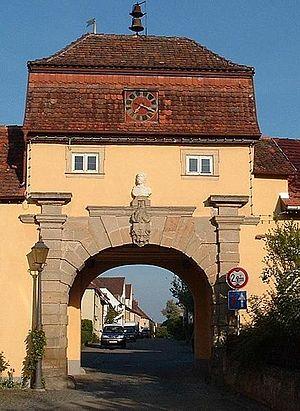
Bartenstein est une ancienne ville du Bade-Wurtemberg intégrée depuis le 1ᵉʳ janvier 1973 à la ville de Schrozberg de l'arrondissement de Schwäbisch Hall. Avec les hameaux de Weiler Klopfhof et Wengertshof, Bartenstein atteint 384 habitants. Elle est surtout connue pour le château de Bartenstein, propriété de la branche catholique des princes de Hohenlohe, les princes de Hohenlohe-Waldenbourg-Bartenstein.